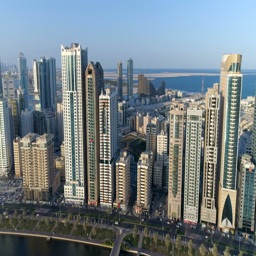
flight over the city from a height of meters .